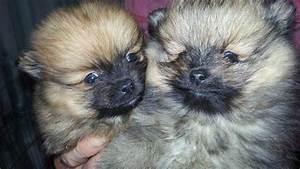
dog